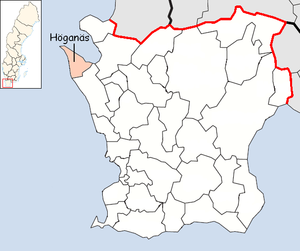
Höganäs kommun
Höganäs placering i Skåne
Höganäs kommun er en kommune i Skåne len i Sverige. Kommunen omfatter 143,88 km² og har 25.610 indbyggere.